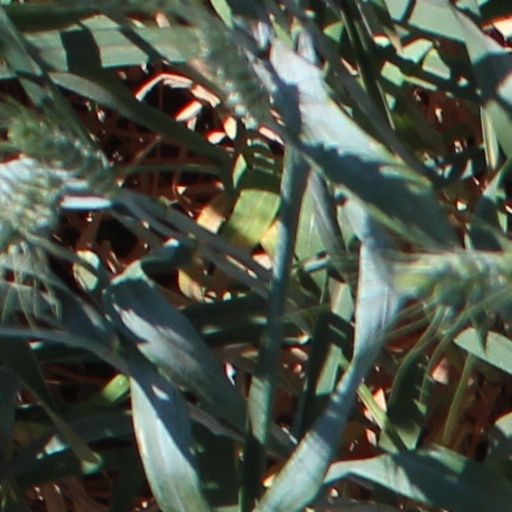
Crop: wheat